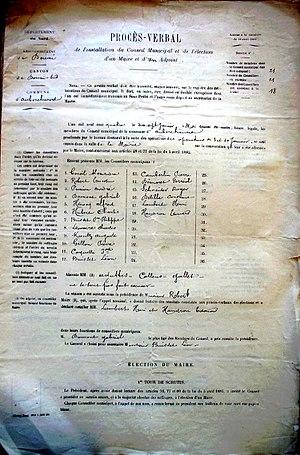
Procès verbal d'installation du conseil municipal le 17 janvier 1904, en 1ére position: CONSIL Alexandre
Pierre-Alexandre-Joseph Consil, dit Kopierre, né à Auberchicourt le 25 mai 1834 et mort à Aniche le 28 décembre 1909, est un tambour-major du Second Empire, devenu une figure pittoresque du Nord. Le 14 septembre 1859, Alexandre Consil qui a 25 ans est déjà tambour major au 38ᵉ régiment d'infanterie de ligne, lors du mariage d'un de ses frères, Augustin joseph. Le 3 mai 1896, il est élu au conseil municipal d'Auberchicourt, il est sous-officier retraité. il est réélu le 6 mai 1900 puis le 10 janvier 1904 mais pas le 1ᵉʳ mai 1904. Au recensement de 1906, il habite seul à la maison nᵒ 75 de la rue de Douai avant de rejoindre l'hospice de la rue Ducret à Aniche.